Joseph Anton Rhomberg

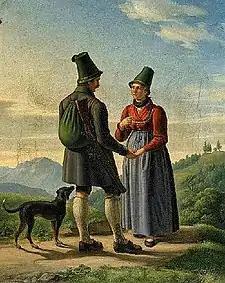
A Hunter and a Dairy Maid

Joseph Anton Rhomberg (24 September 1786, Dornbirn - 3 December 1853, Munich) was an Austrian-born German painter, illustrator and graphic artist.